List of Eastern Michigan Eagles head football coaches

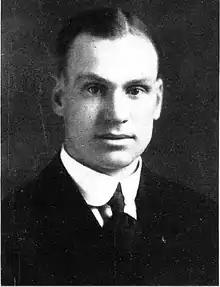
Elmer Mitchell in 1919.

Elmer Mitchell attended the University of Michigan, where he played on the varsity baseball team for three years, and he was the team captain in 1912, his senior year. In the fall of 1912, he was hired as a teacher and coach at Union High School, where "[h]e developed state title contenders in baseball, football, and basketball". In the 1914–1915 season, his last at the high school, the basketball team posted a 14-1 record.